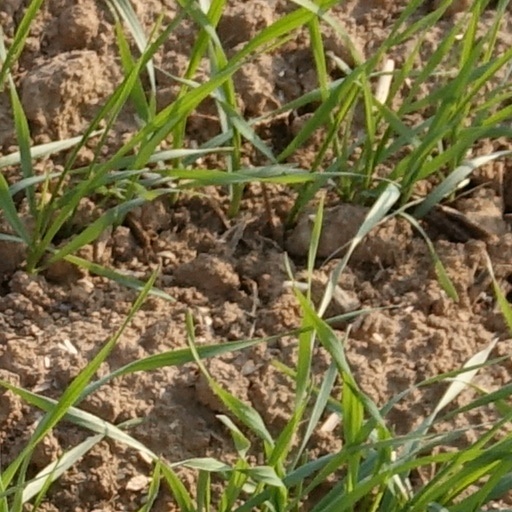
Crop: wheat